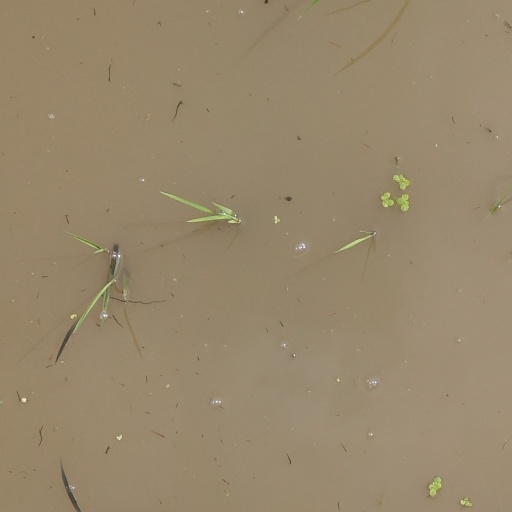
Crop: rice